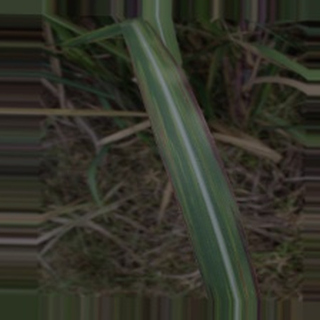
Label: sugarcane_bacterial_blight